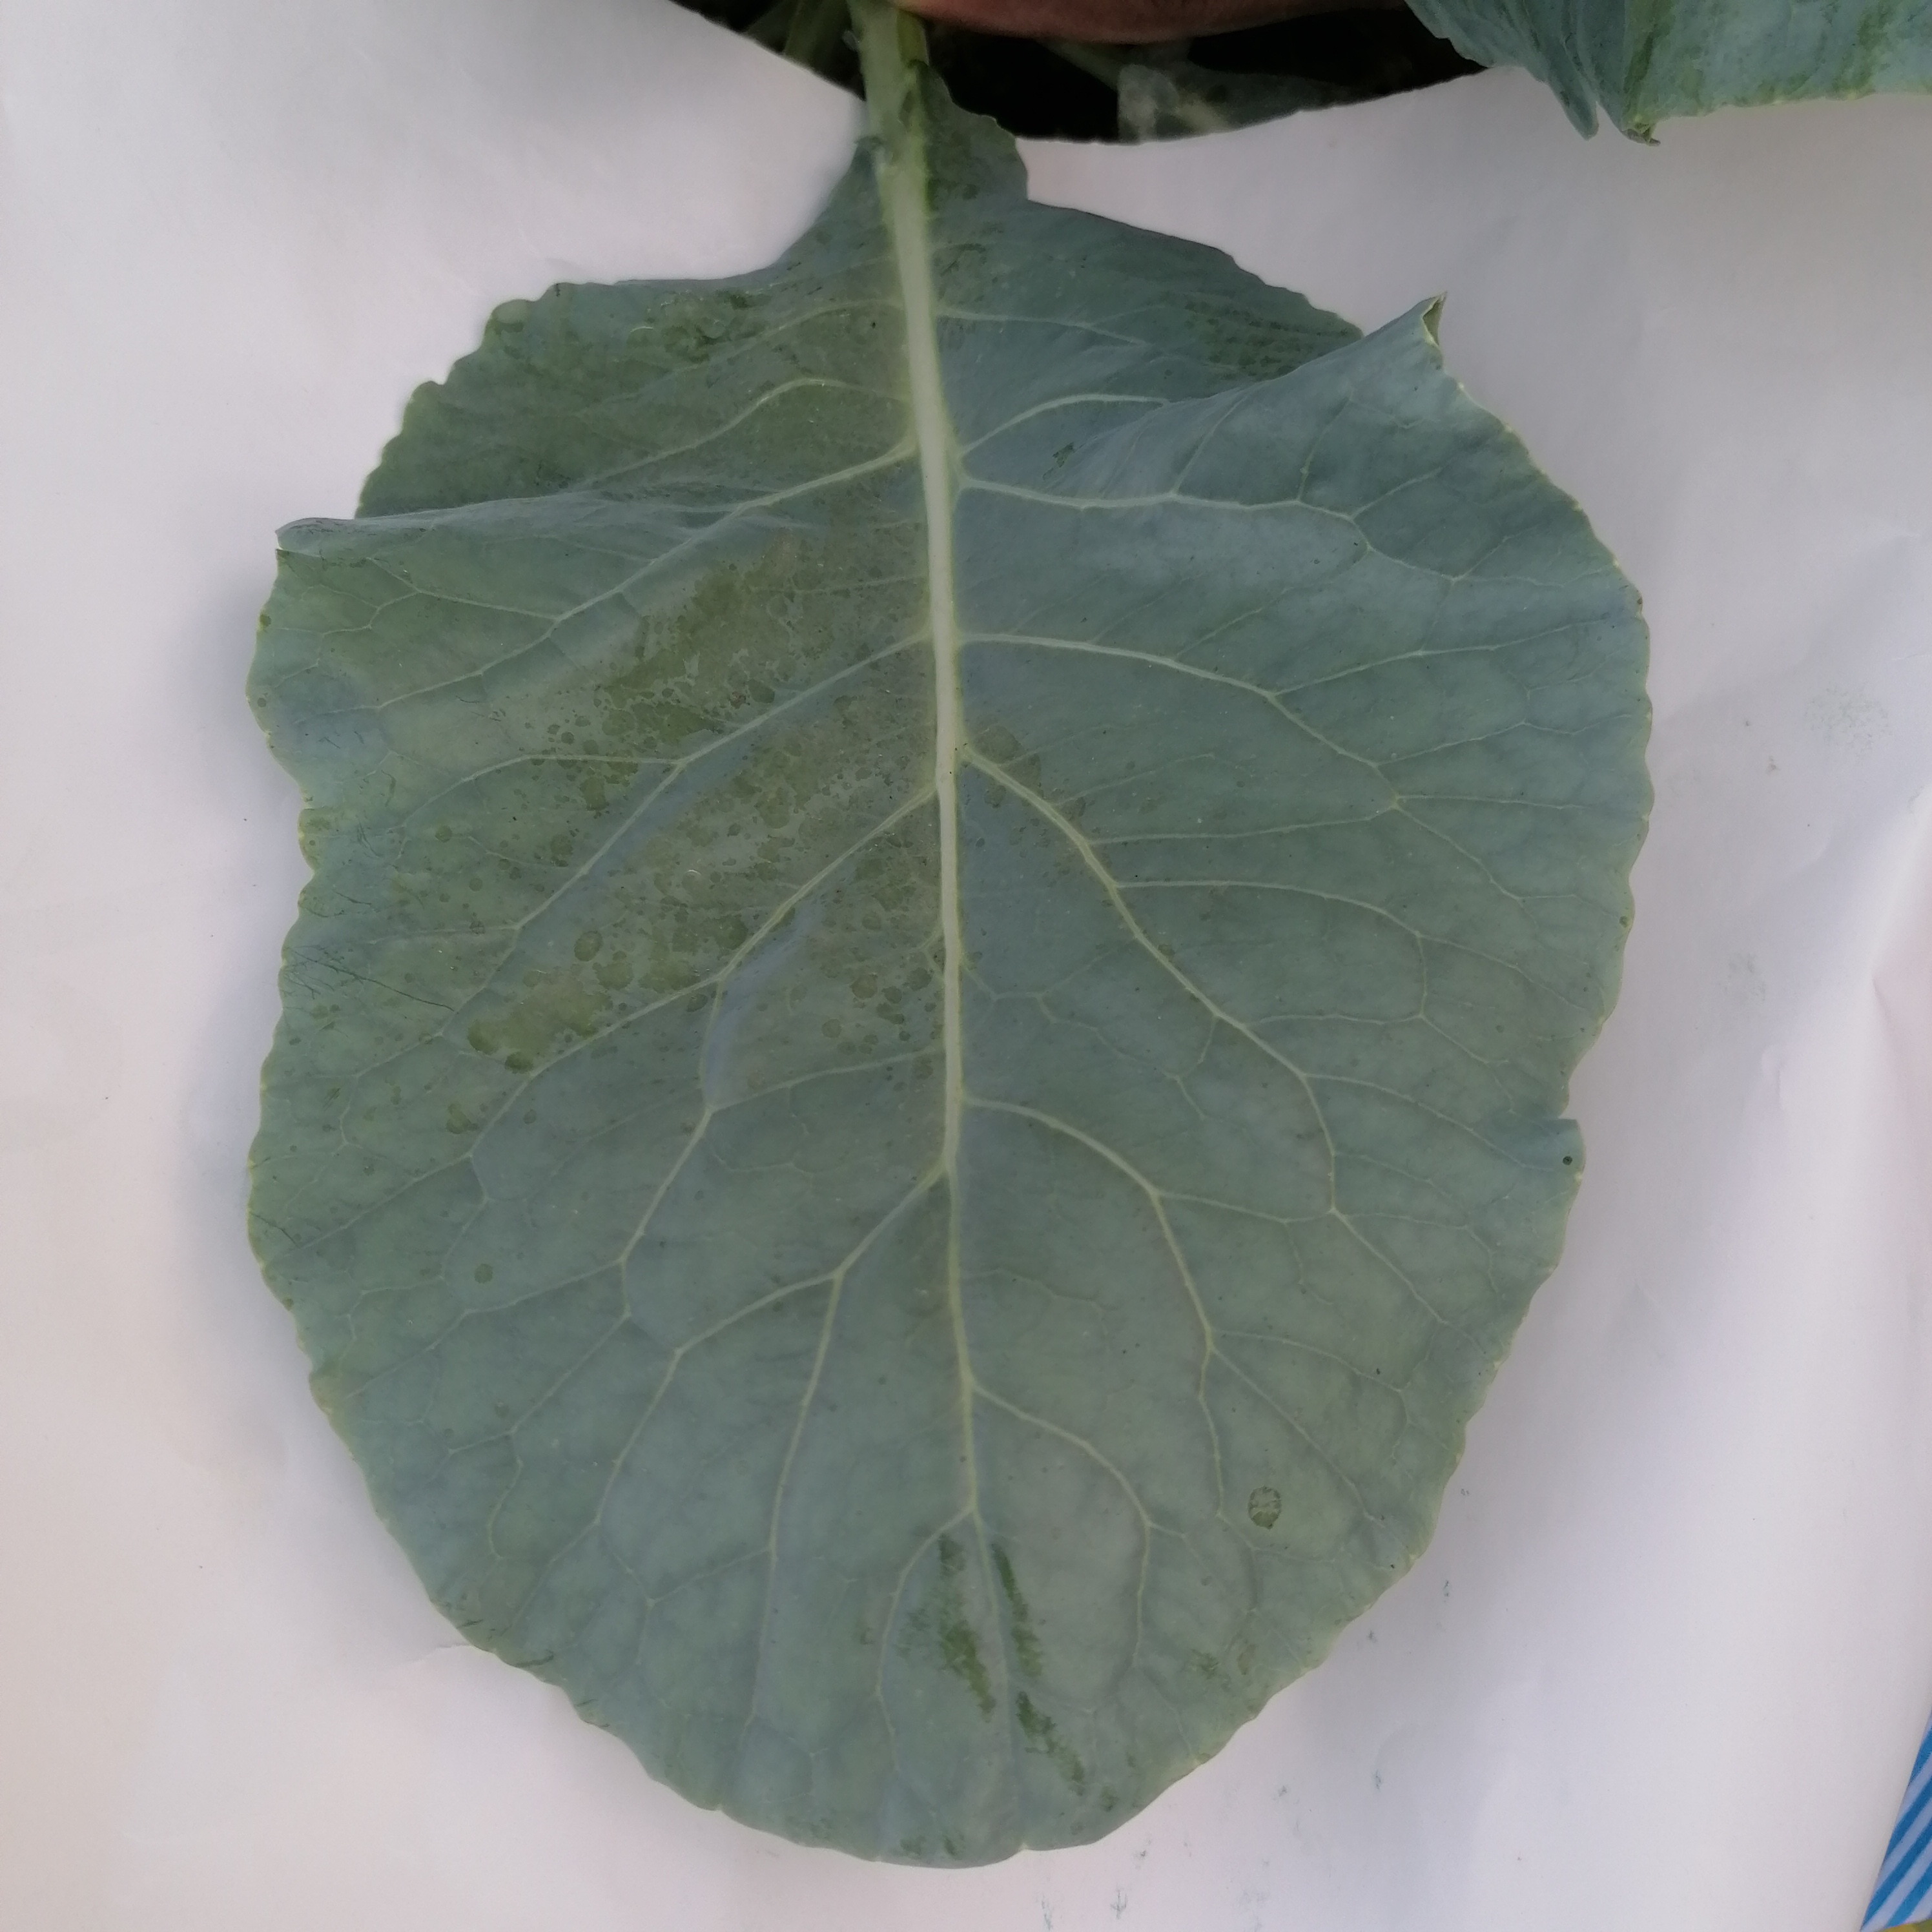
Label: Healthy